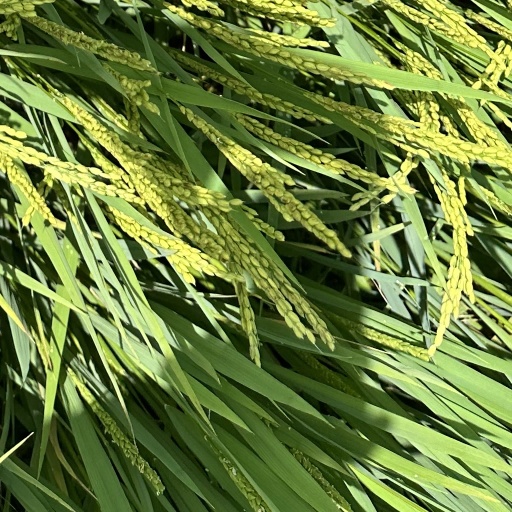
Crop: rice